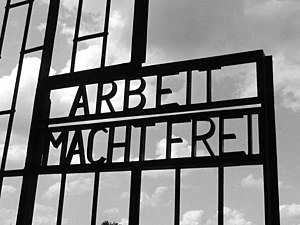
Sachsenhausen koncentrationslejr / Lejrens historie
Arbeit Macht Frei ved indgangen til Sachsenhausen.
Sachsenhausen var en koncentrationslejr i Nazi-Tyskland. Den blev åbnet 12. juni 1936 i Oranienburg, 35 kilometer nord for Berlin. Grunden var på 31 hektar, men blev gradvis udvidet. Sachsenhausen var den første lejr der blev opført, efter at Reichsführer-SS Heinrich Himmler var blevet udnævnt til leder af det tyske politi i 1936.